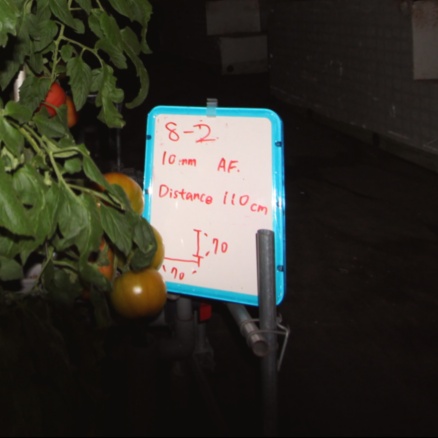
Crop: tomato